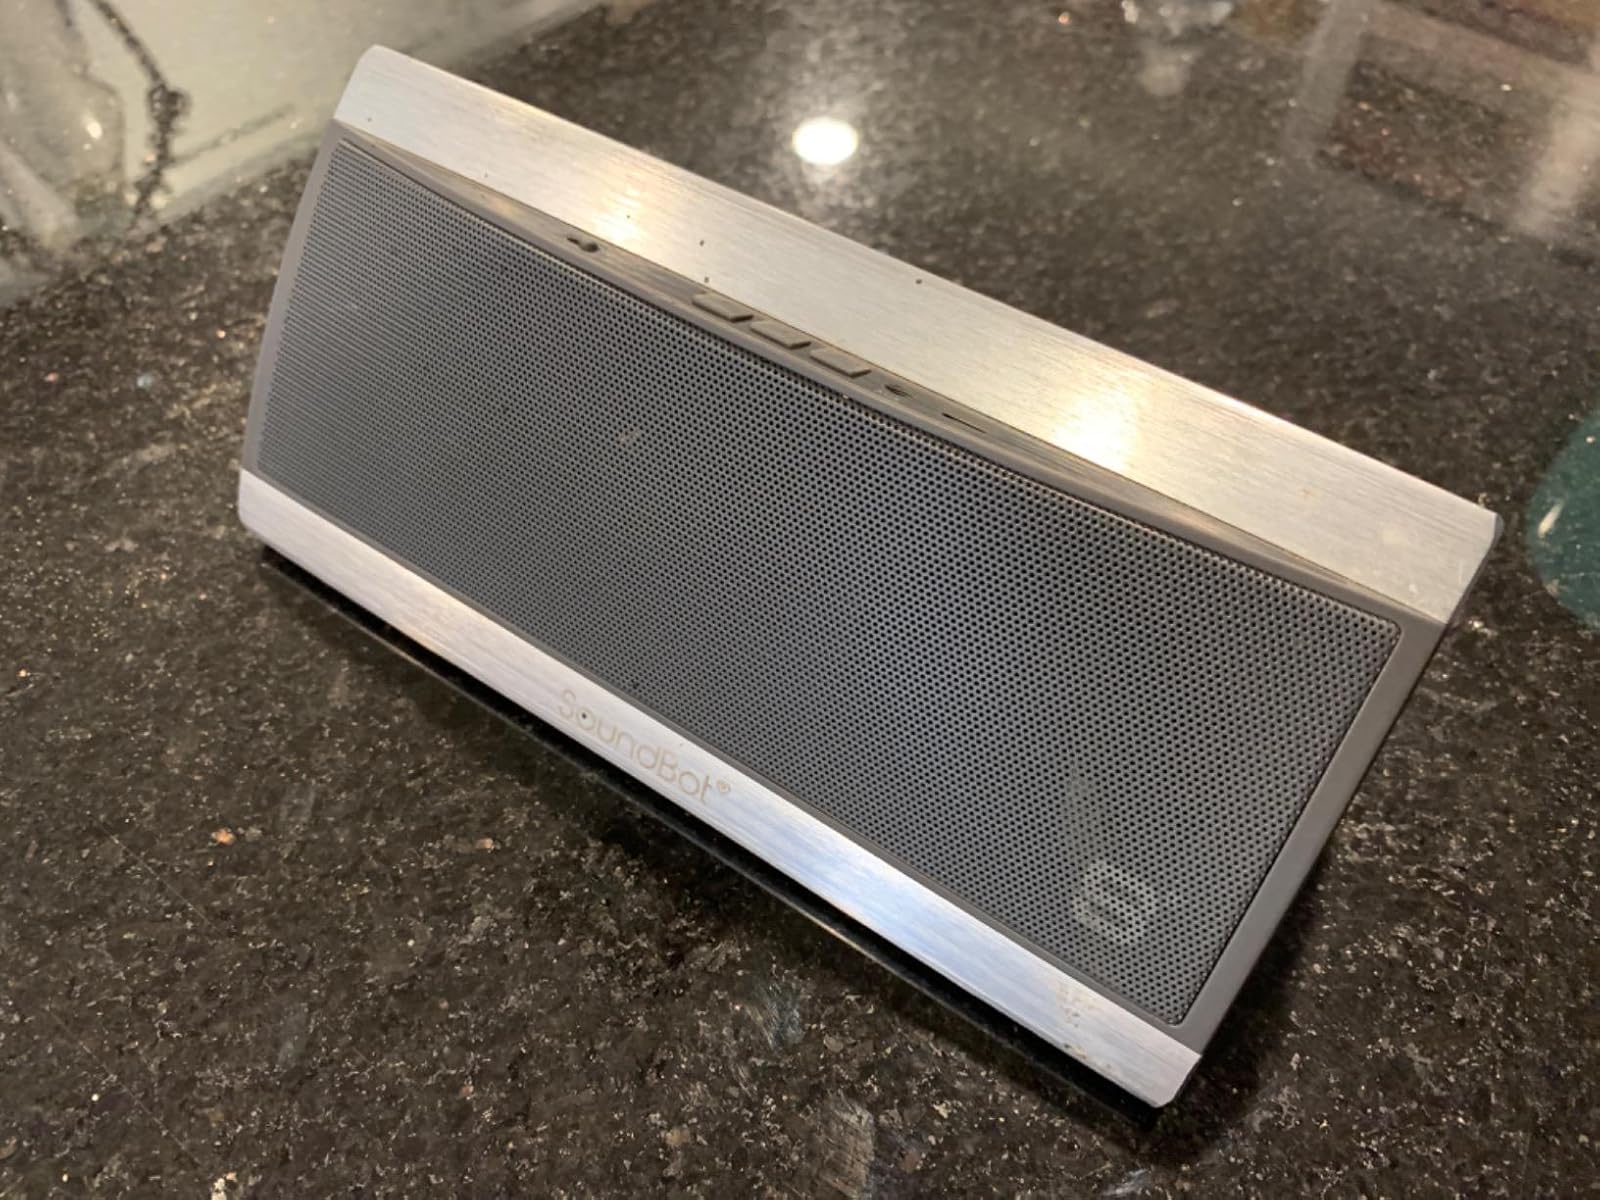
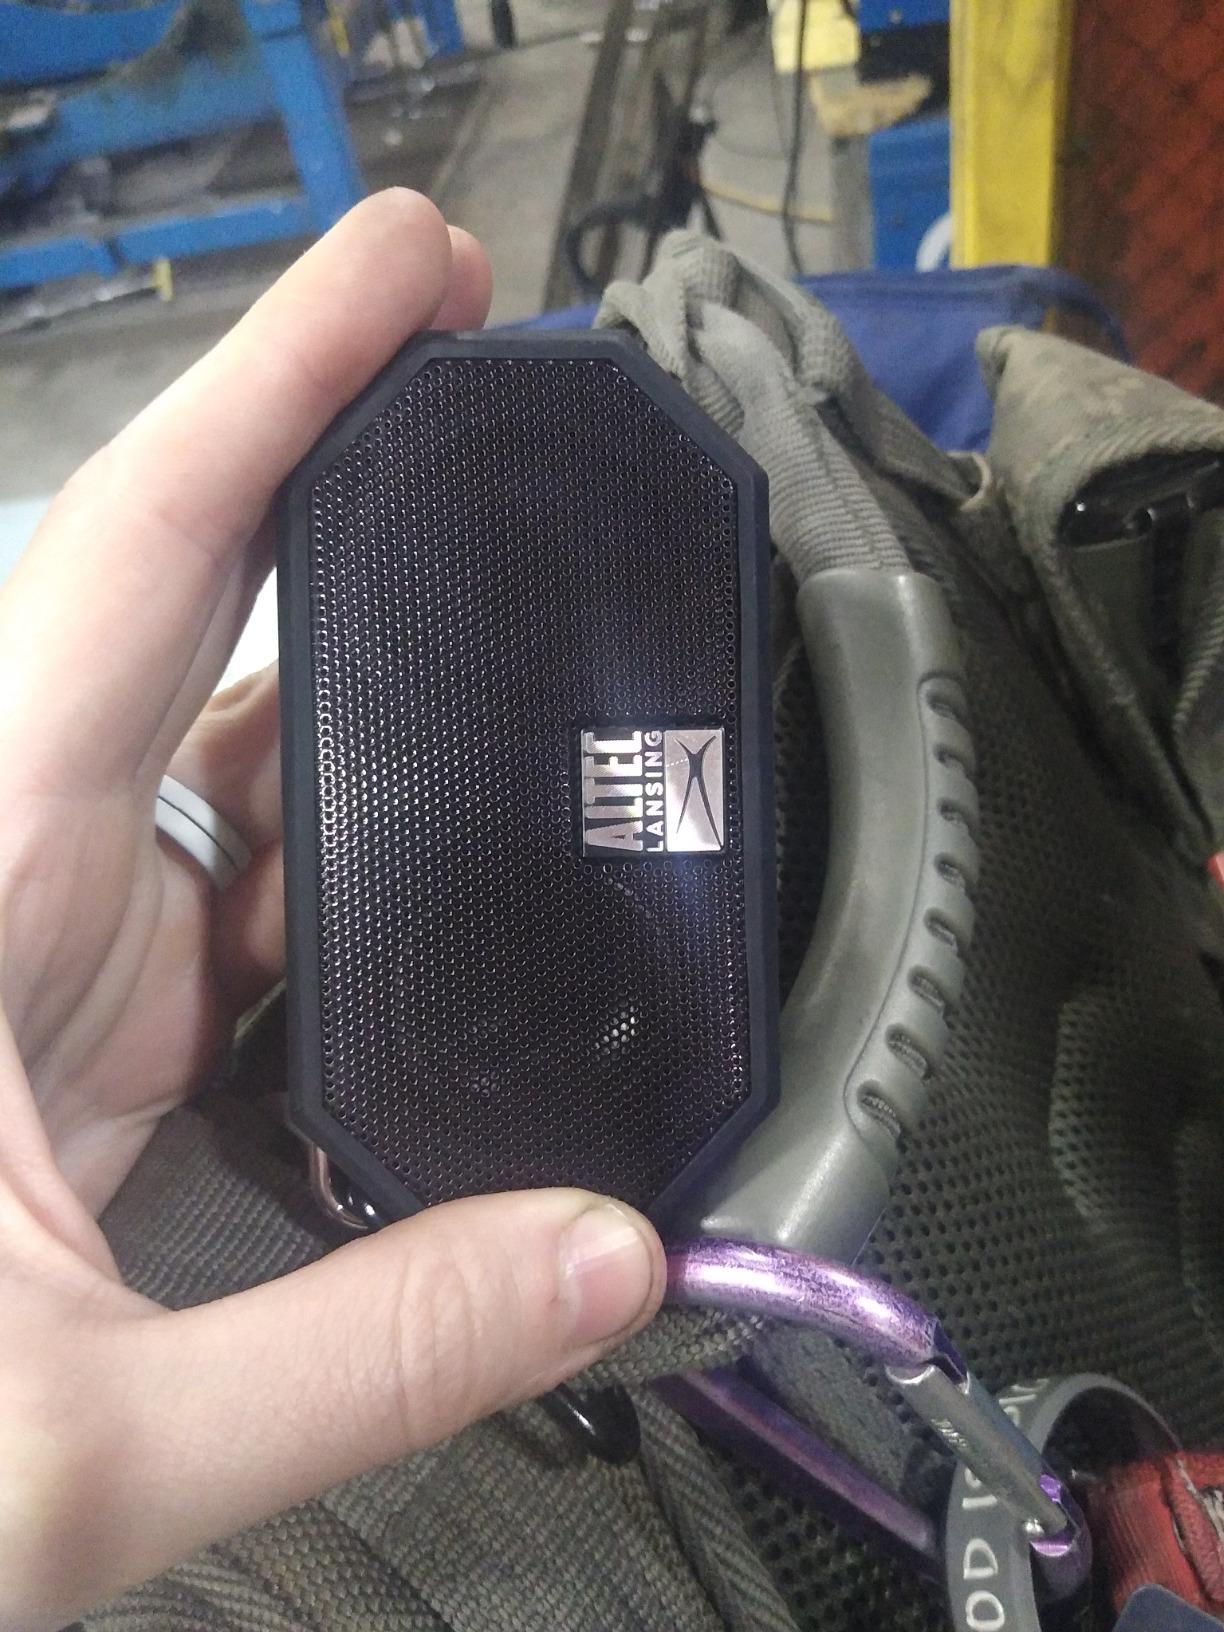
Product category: speaker
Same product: no